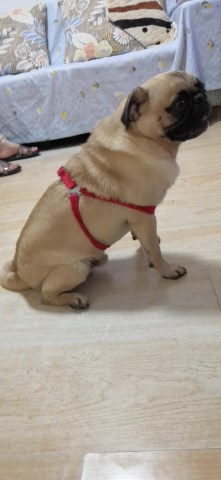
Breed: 798-n000130-pug